Hugh XIII of Lusignan

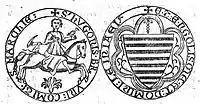
Seal of Hugh XIII de Lusignan used in 1281. He is shown in hunting dress, with a small terrier-like hunting dog behind the croup of his saddle, with hunting horn hanging from his neck. This was the usual depiction in the seals of his ancestors and may indicate an early feudal tenure by grand serjeanty of hunting, as the same device was used by the Turberville family of Coity Castle in Glamorgan

Hugh XIII of Lusignan, Hugh VIII of La Marche or Hugh IV of Angoulême (25 June 1259 – 1 November 1303) succeeded his father Hugh XII as Seigneur de Lusignan, Count of La Marche and Count of Angoulême in 1270.